Lung Kong Tin Yee Association

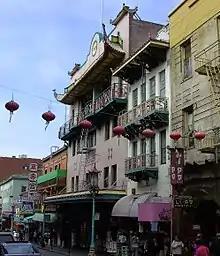
Ming Yee Building at 924–932 Grant Avenue in Chinatown, San Francisco

The California Gold Rush and construction of the transcontinental railroad in the mid-1800s led many men, mainly Cantonese from the Pearl River Delta in Guangdong Province, to immigrate to California. Due to social hostilities and discrimination, most immigrants were forced to stay in the San Francisco Chinatown area. Many different family groups started to form clan associations.